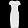
Label: Dress